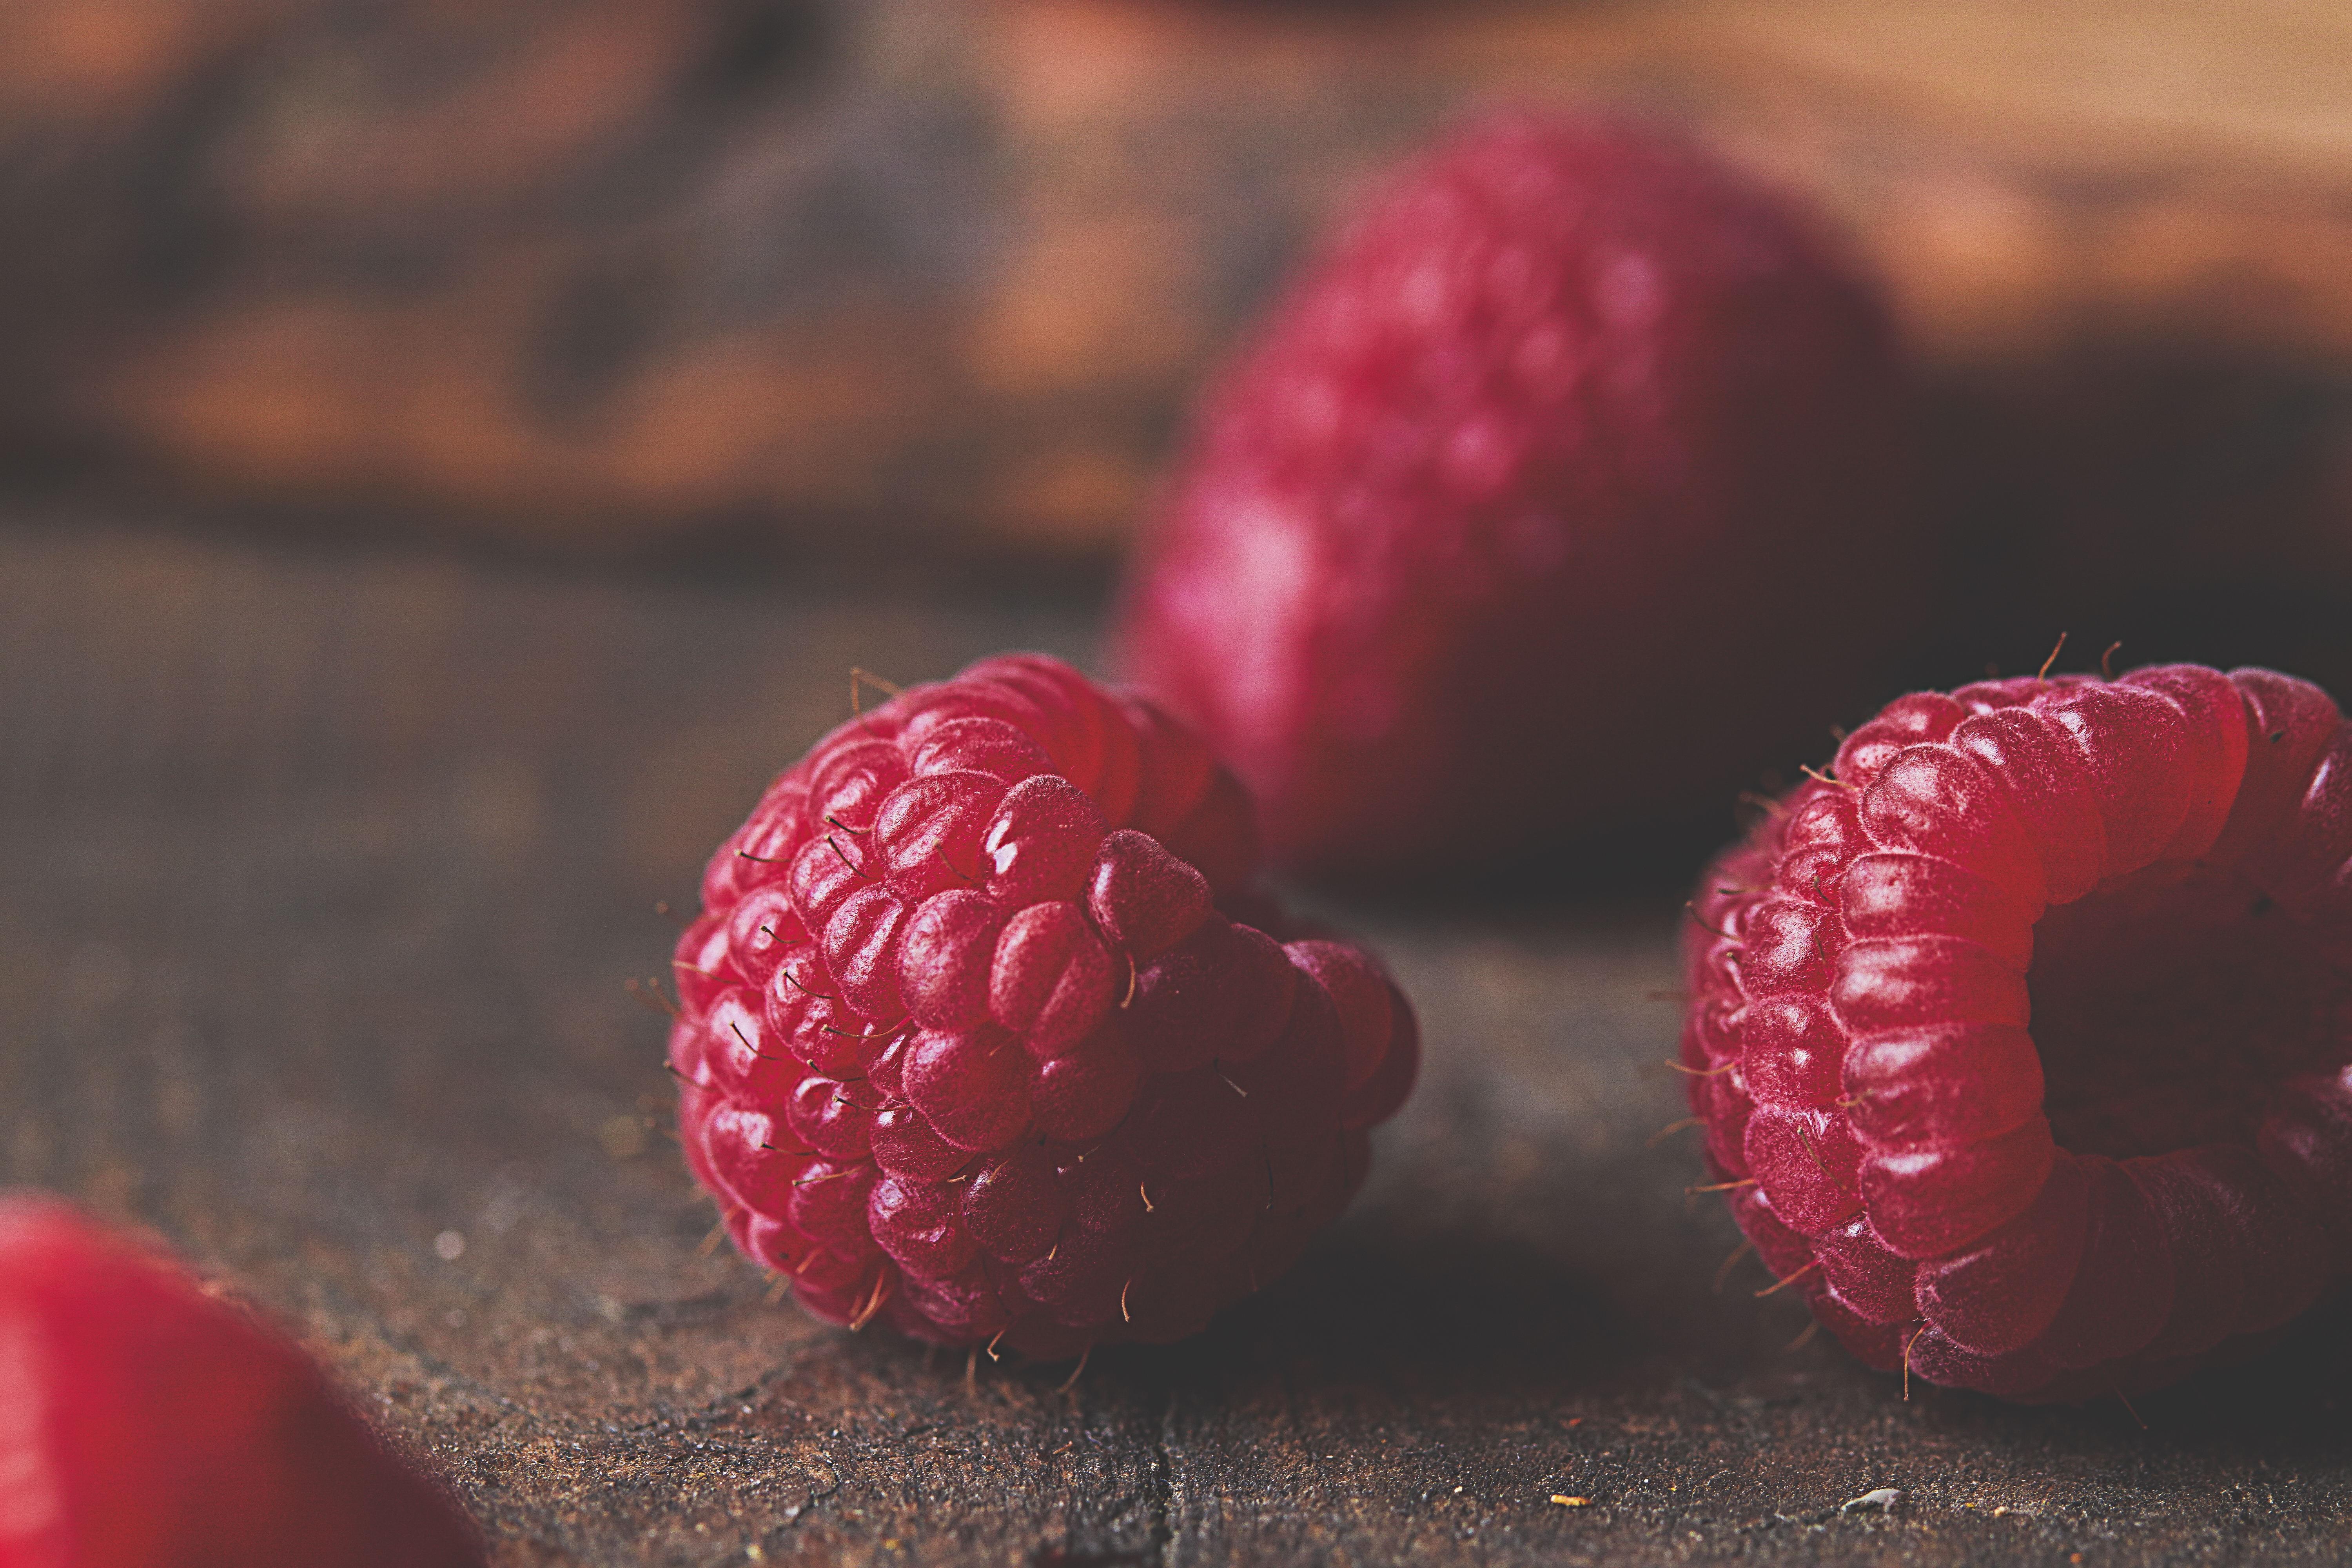
food, fruit, ingredient, natural foods, plant, seedless fruit, produce, superfood, frutti di bosco, cuisine, berry, accessory fruit, sweetness, local food, rubus, Superfruit, wine raspberry, macro photography, carmine, subshrub, strawberries, strawberry, still life photography, still life, Soapberry family, rose family, natural material, rose order, flowering plant, Nutraceutical, mulberry family